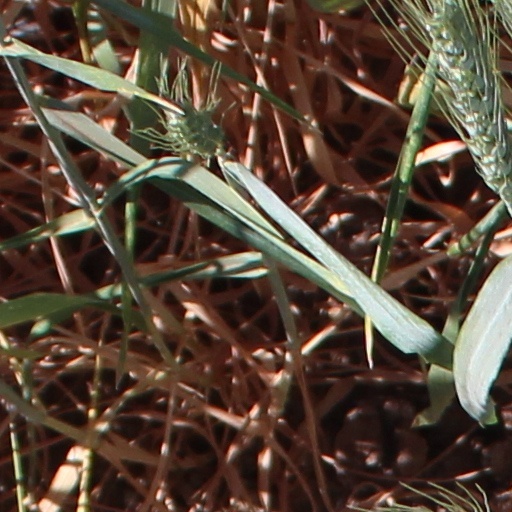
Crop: wheat